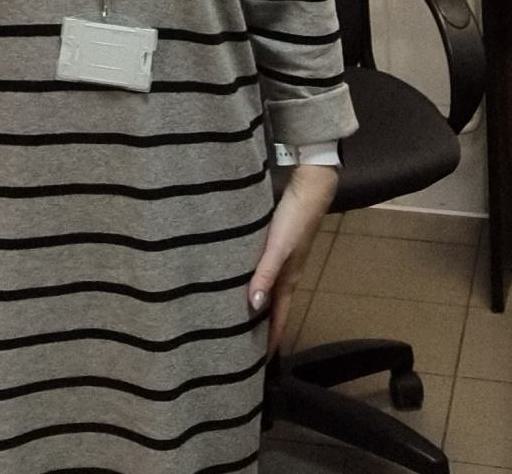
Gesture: no_gesture